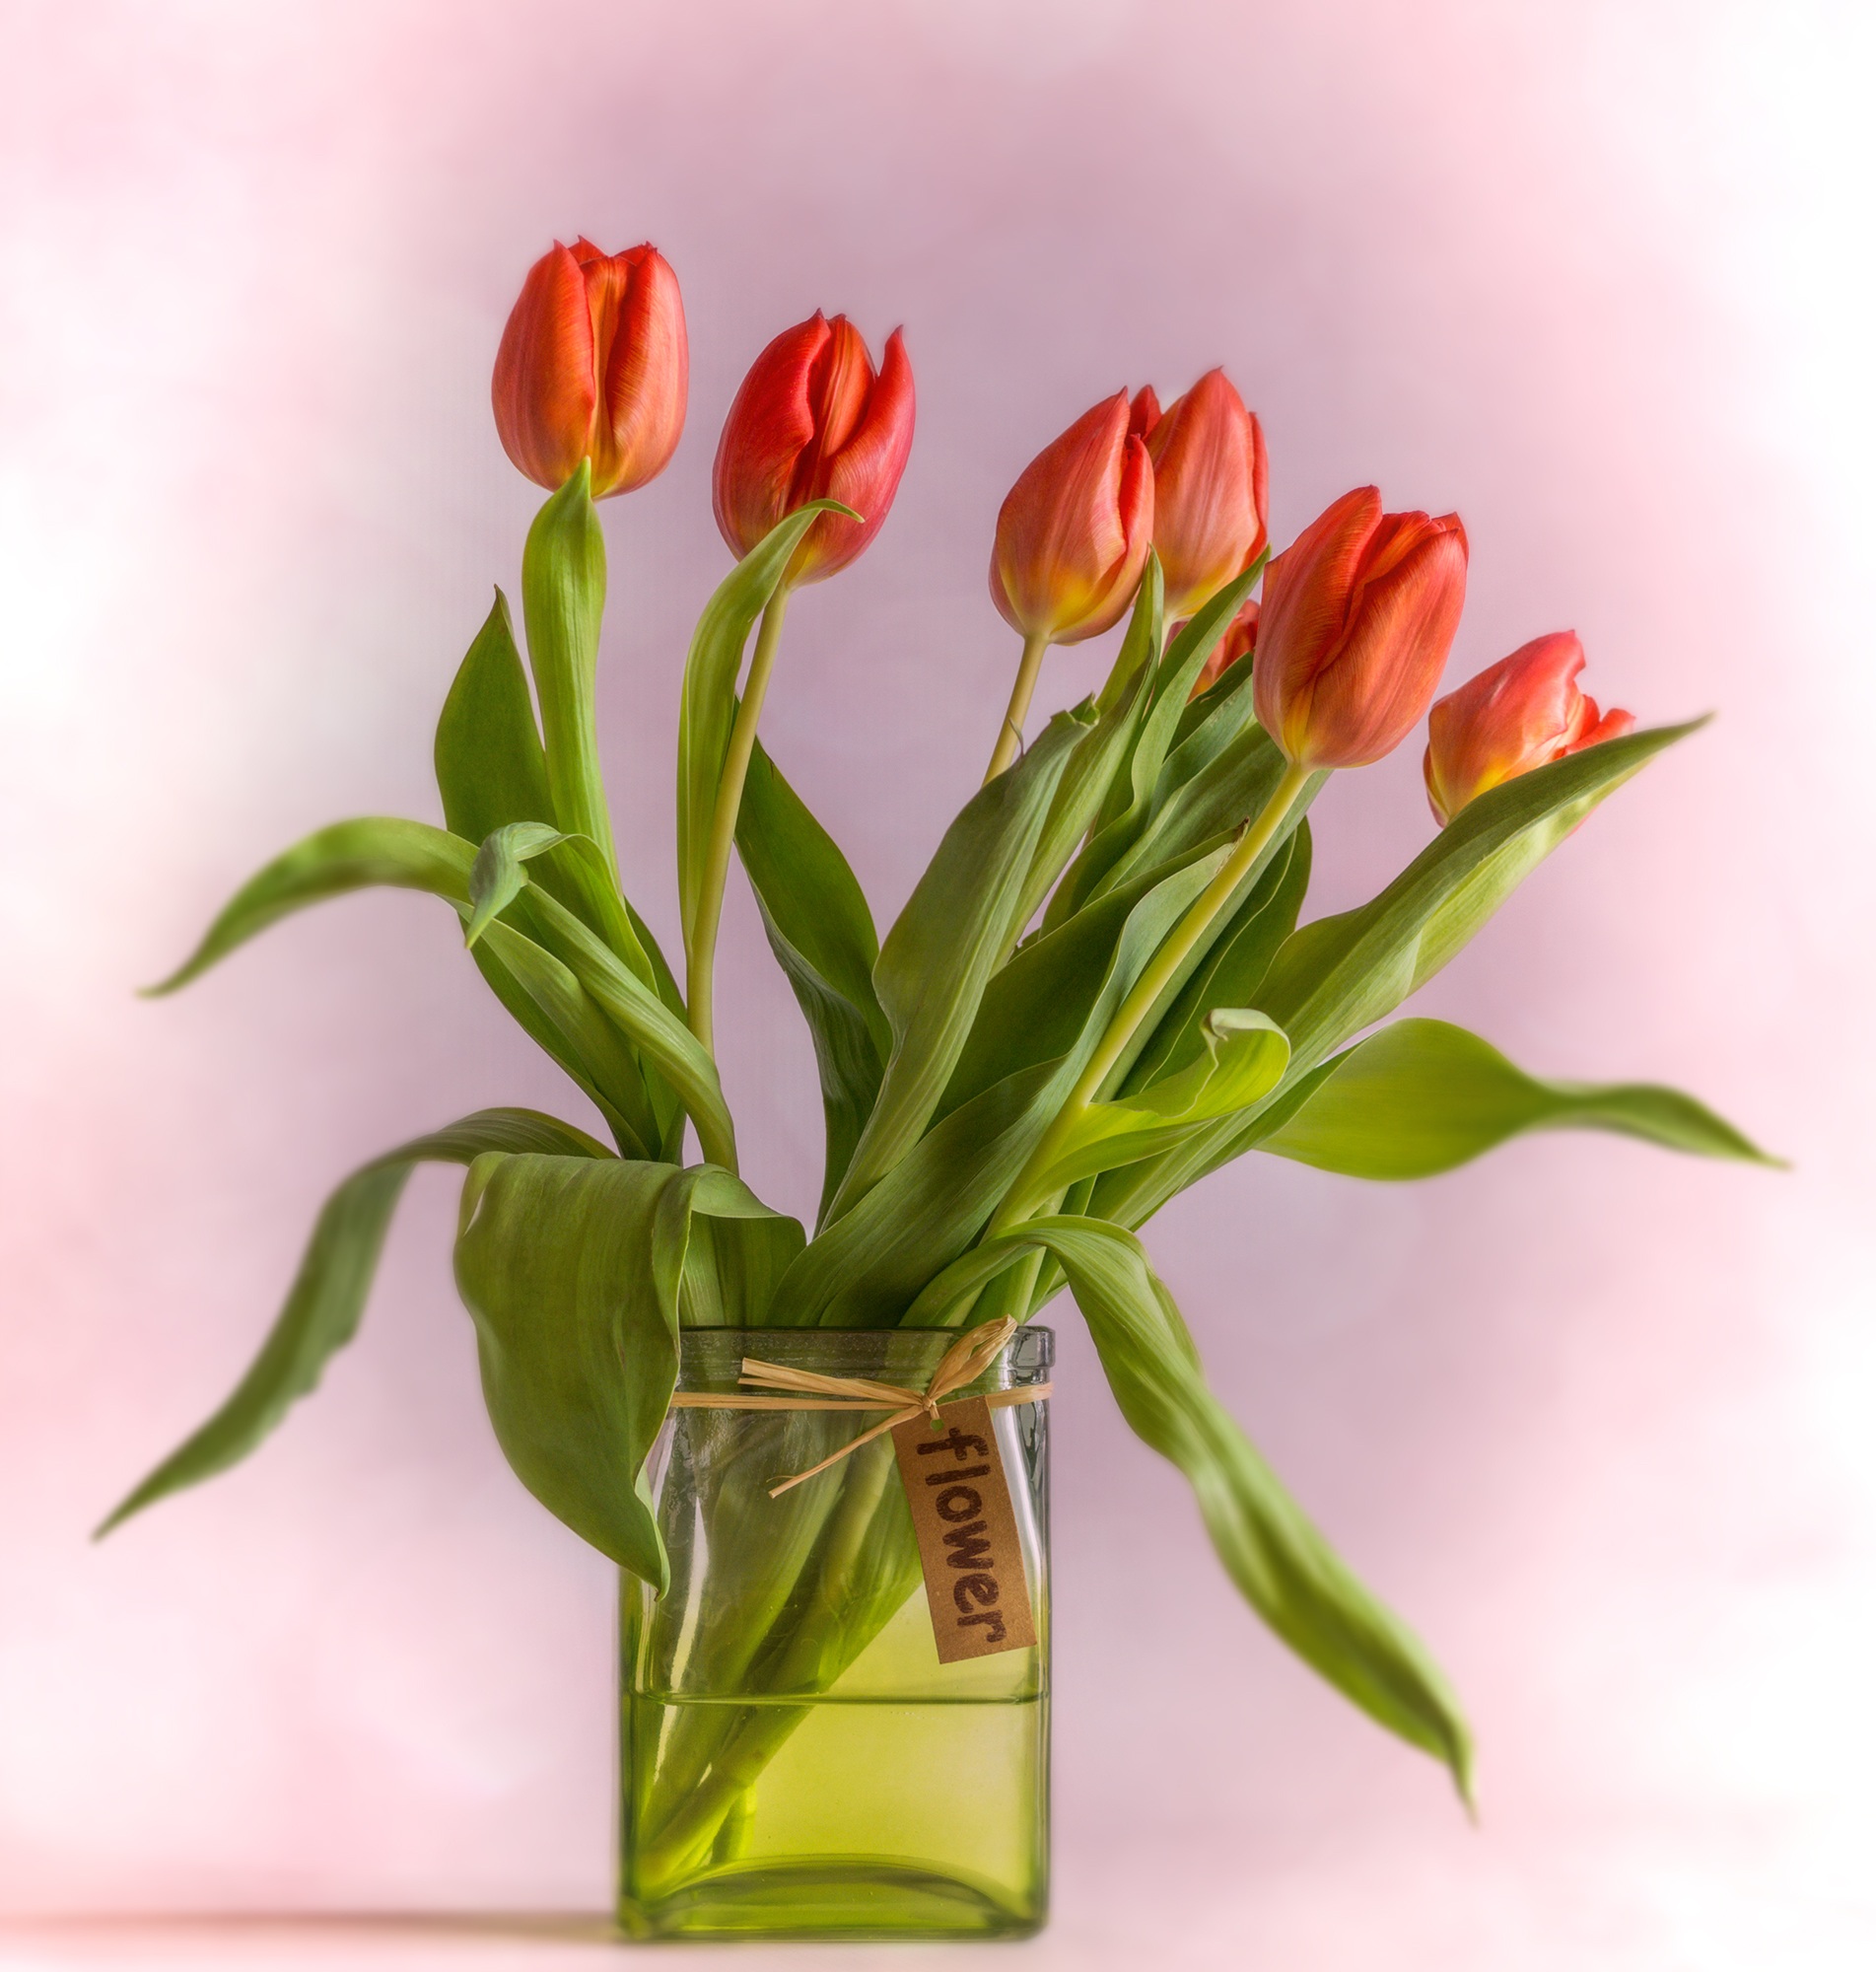
open, plant, flower, petal, bloom, glass, tulip, bouquet, vase, decoration, spring, red, holiday, garden, deco, flowers, arrangement, easter, tulips, floristry, spring flowers, blossomed, flowering plant, flower bouquet, cut flowers, lily family, floral design, plant stem, land plant, flower arranging